Großkorbetha

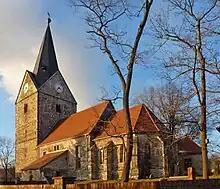
Großkorbetha Church

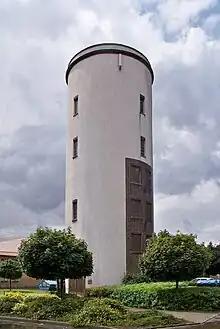
Water tower

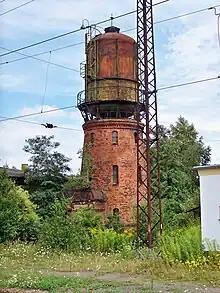
Water tower near the train station

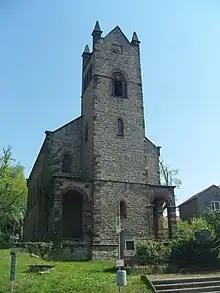
Kleinkorbetha Church

Großkorbetha is a village and a former municipality in the Burgenlandkreis district, in Saxony-Anhalt, Germany. Since 1 September 2010, it is part of the town Weißenfels.